William Wood (Scottish surgeon)

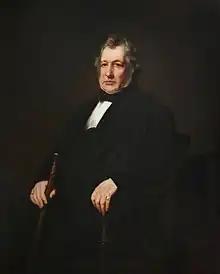
Painting of William Wood by John Watson Gordon

William Wood FRCSEd FRSE (13 September 1782–3 September 1858) was a 19th-century Scottish surgeon who twice served as President of the Royal College of Surgeons of Edinburgh, twice as President of the Medico-Chirurgical Society and once as President of the Harveian Society.